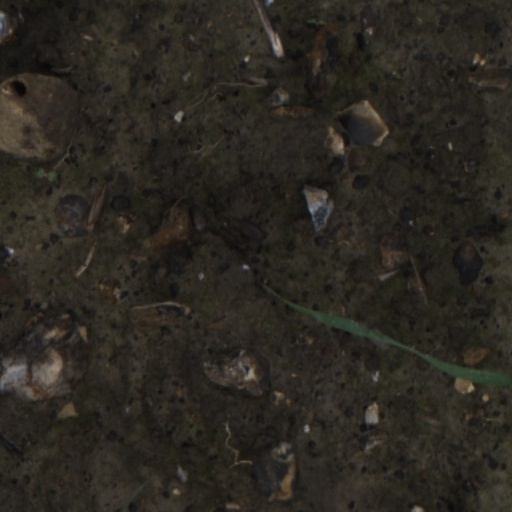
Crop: wheat